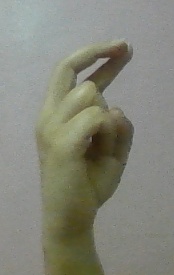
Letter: zay